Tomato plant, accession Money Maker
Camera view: horizontal (90 deg, fisheye); turntable rotation: 150 degrees
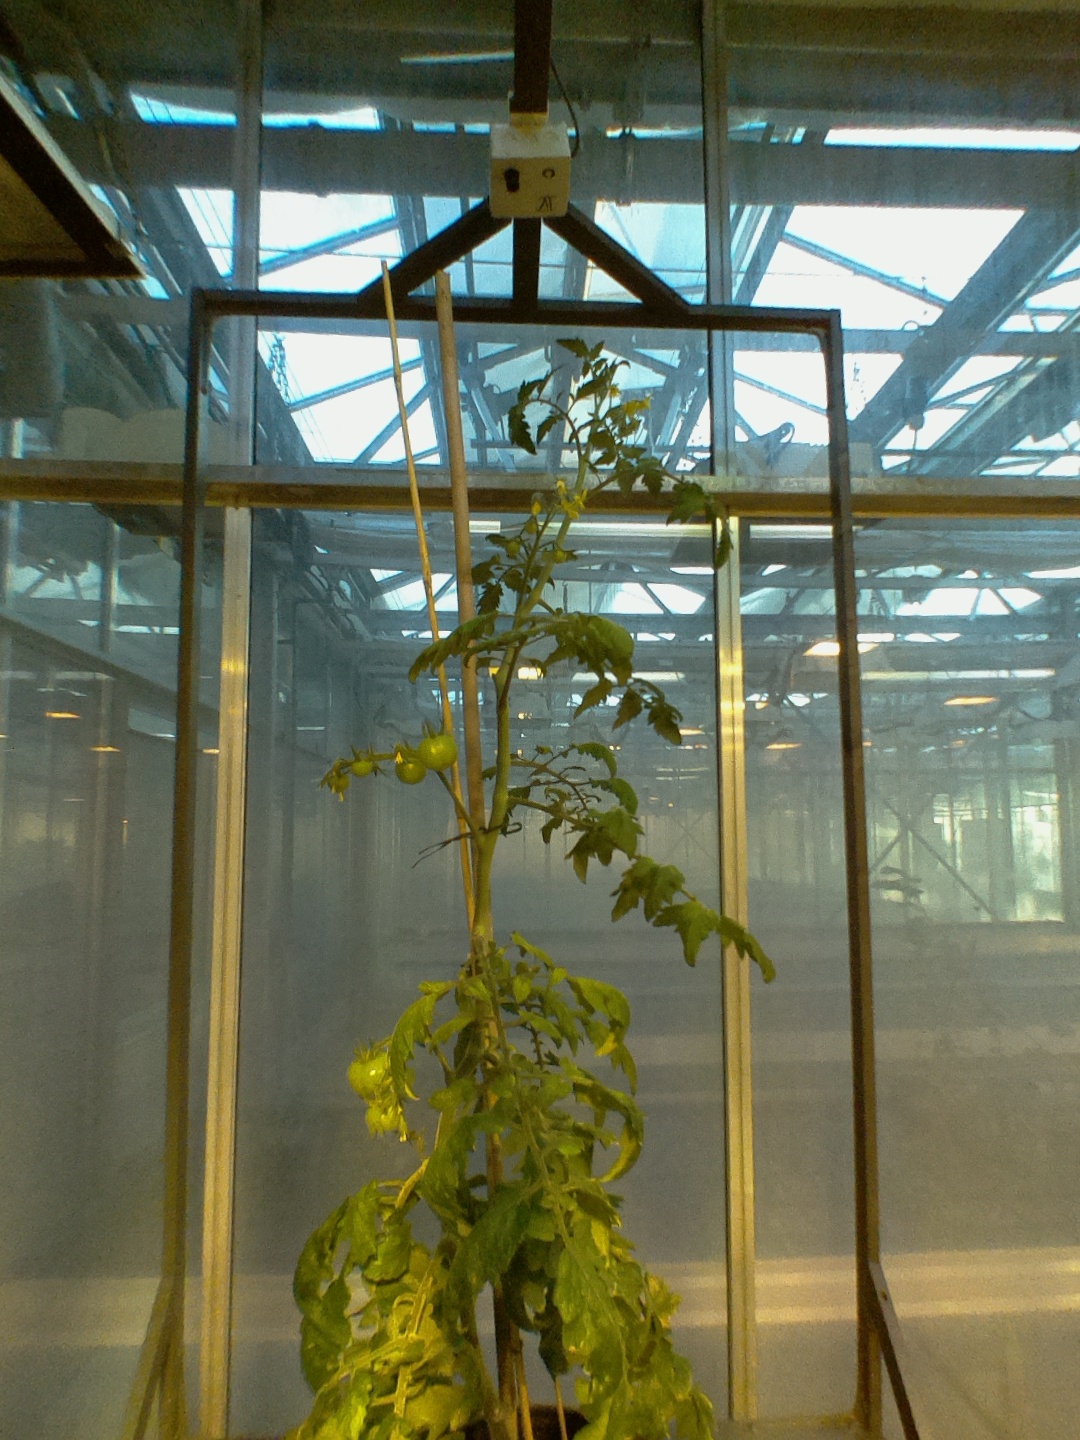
BBCH growth stage 75: 50%-60% of final fruit size